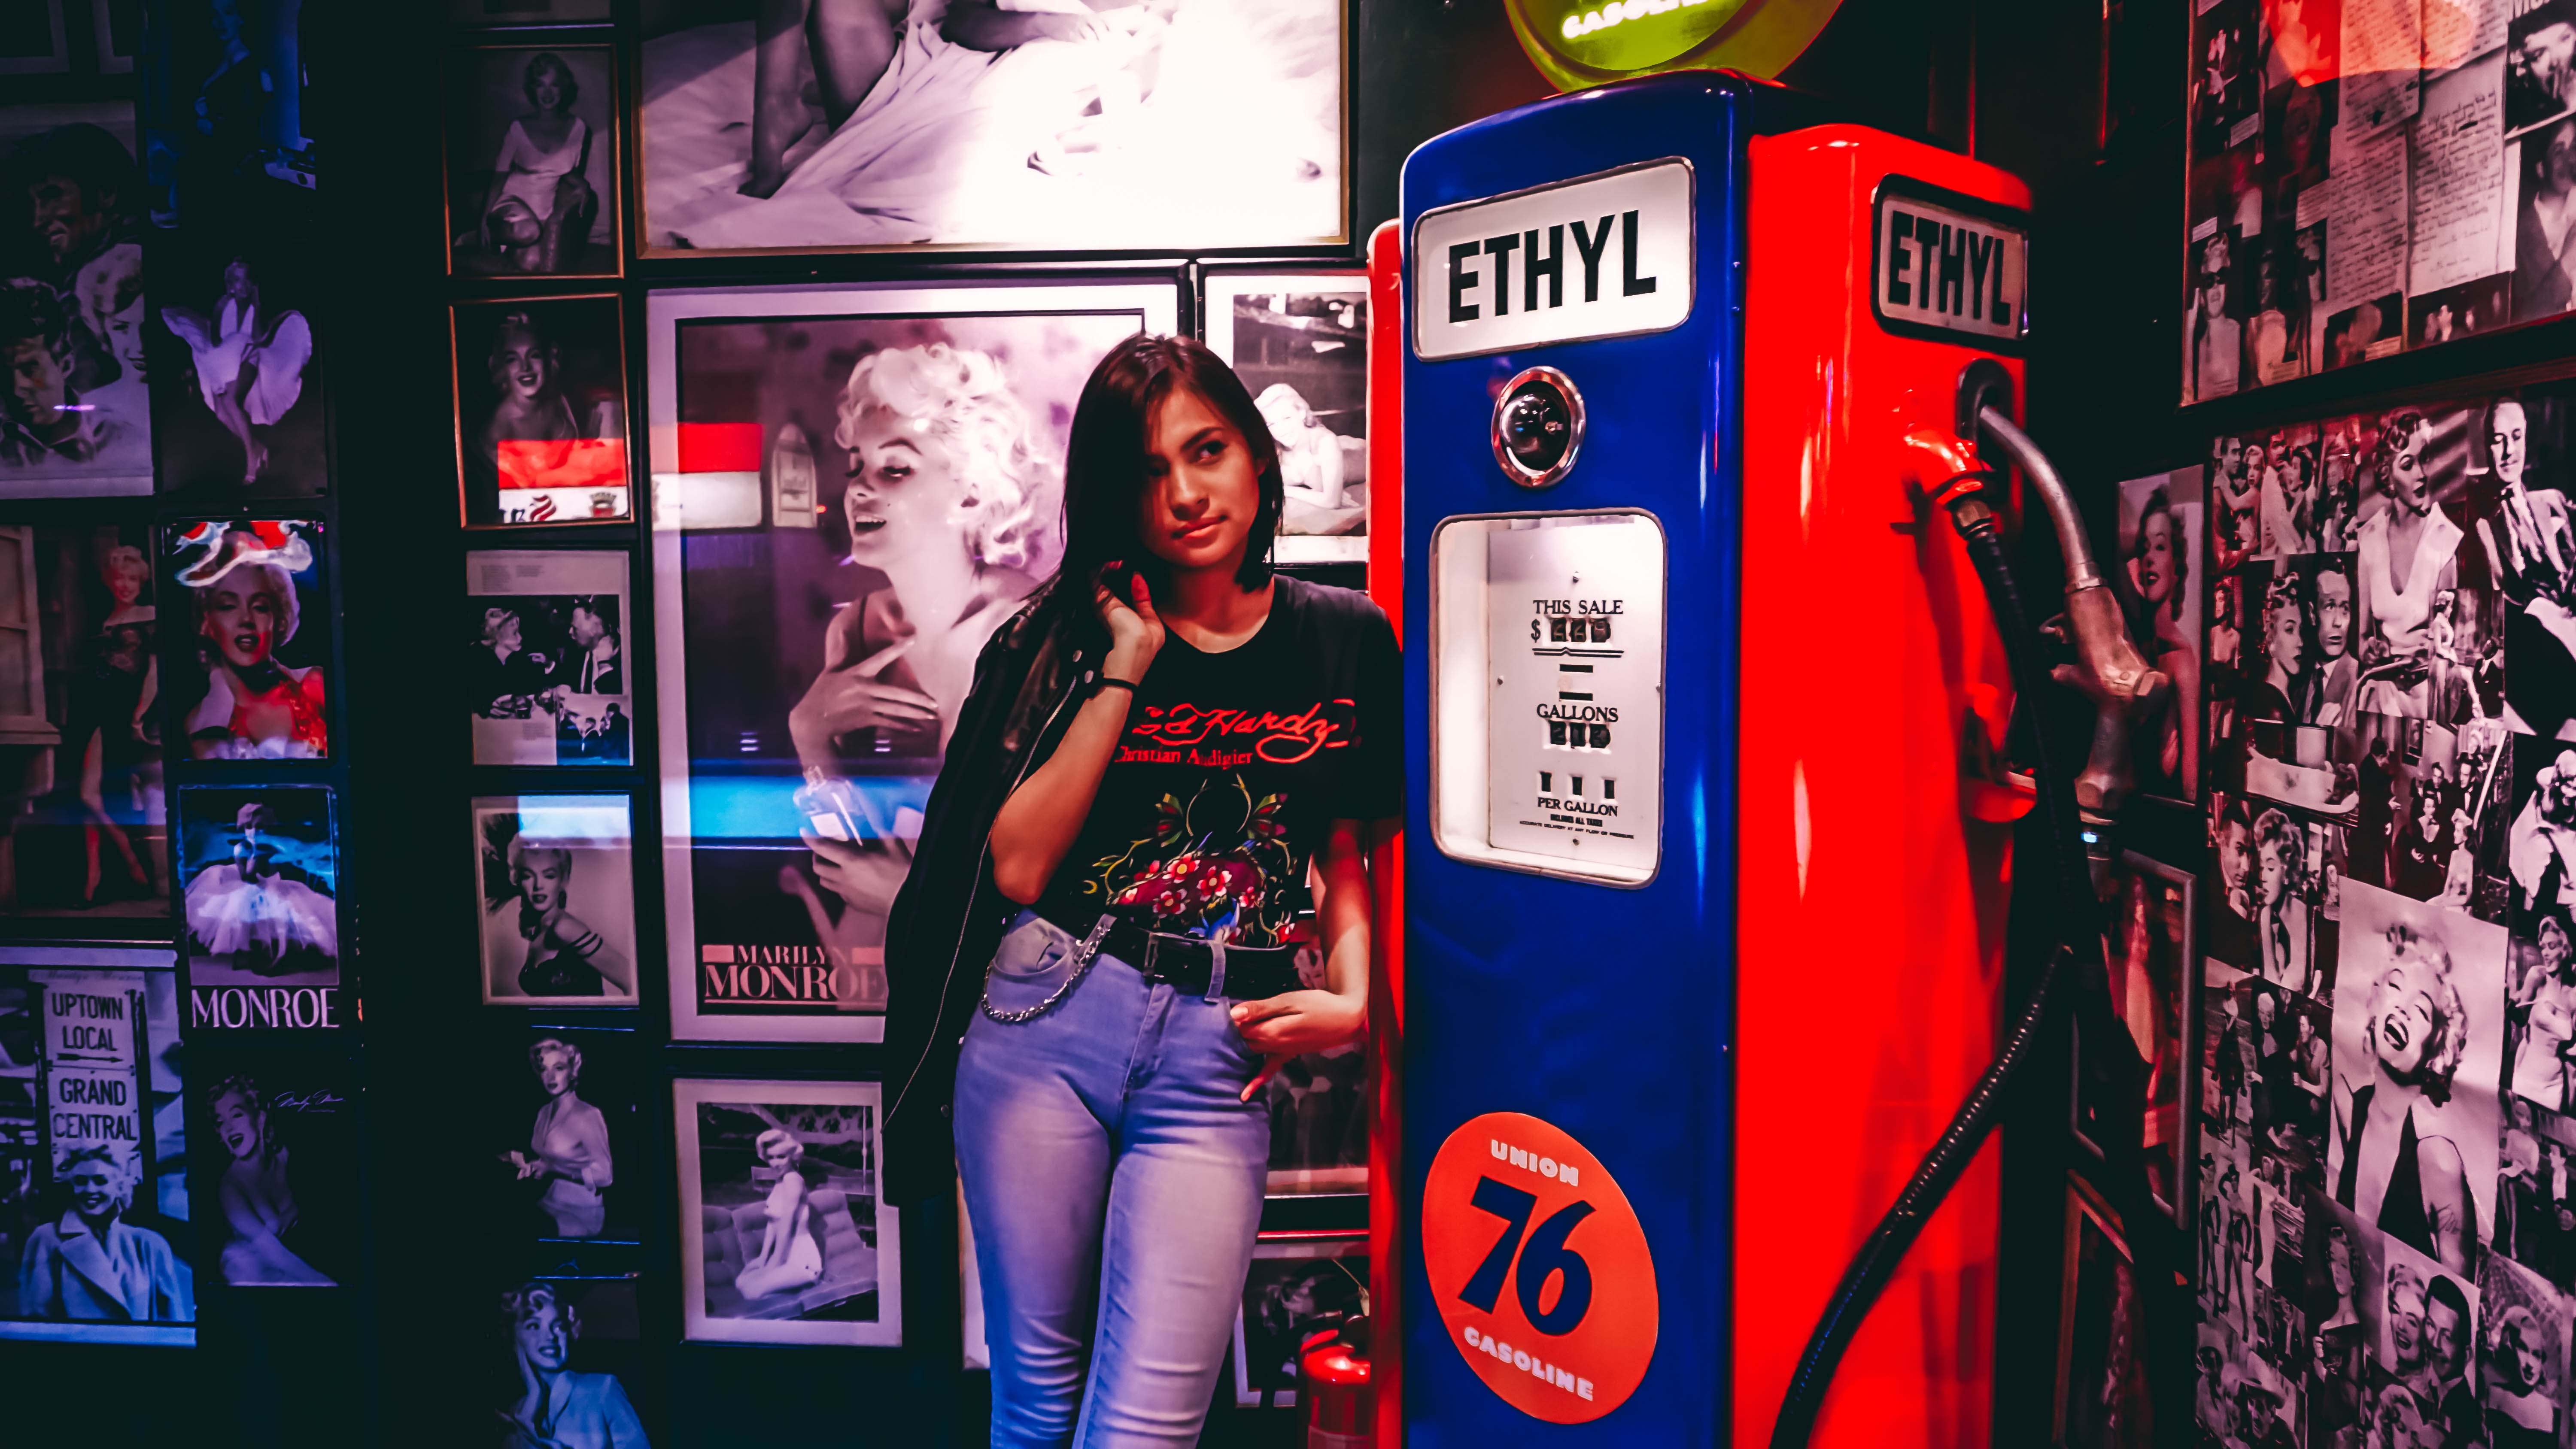
cool, machine, t shirt, telephone booth, advertising